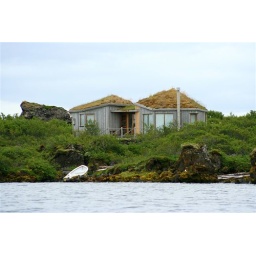
A house by the lake